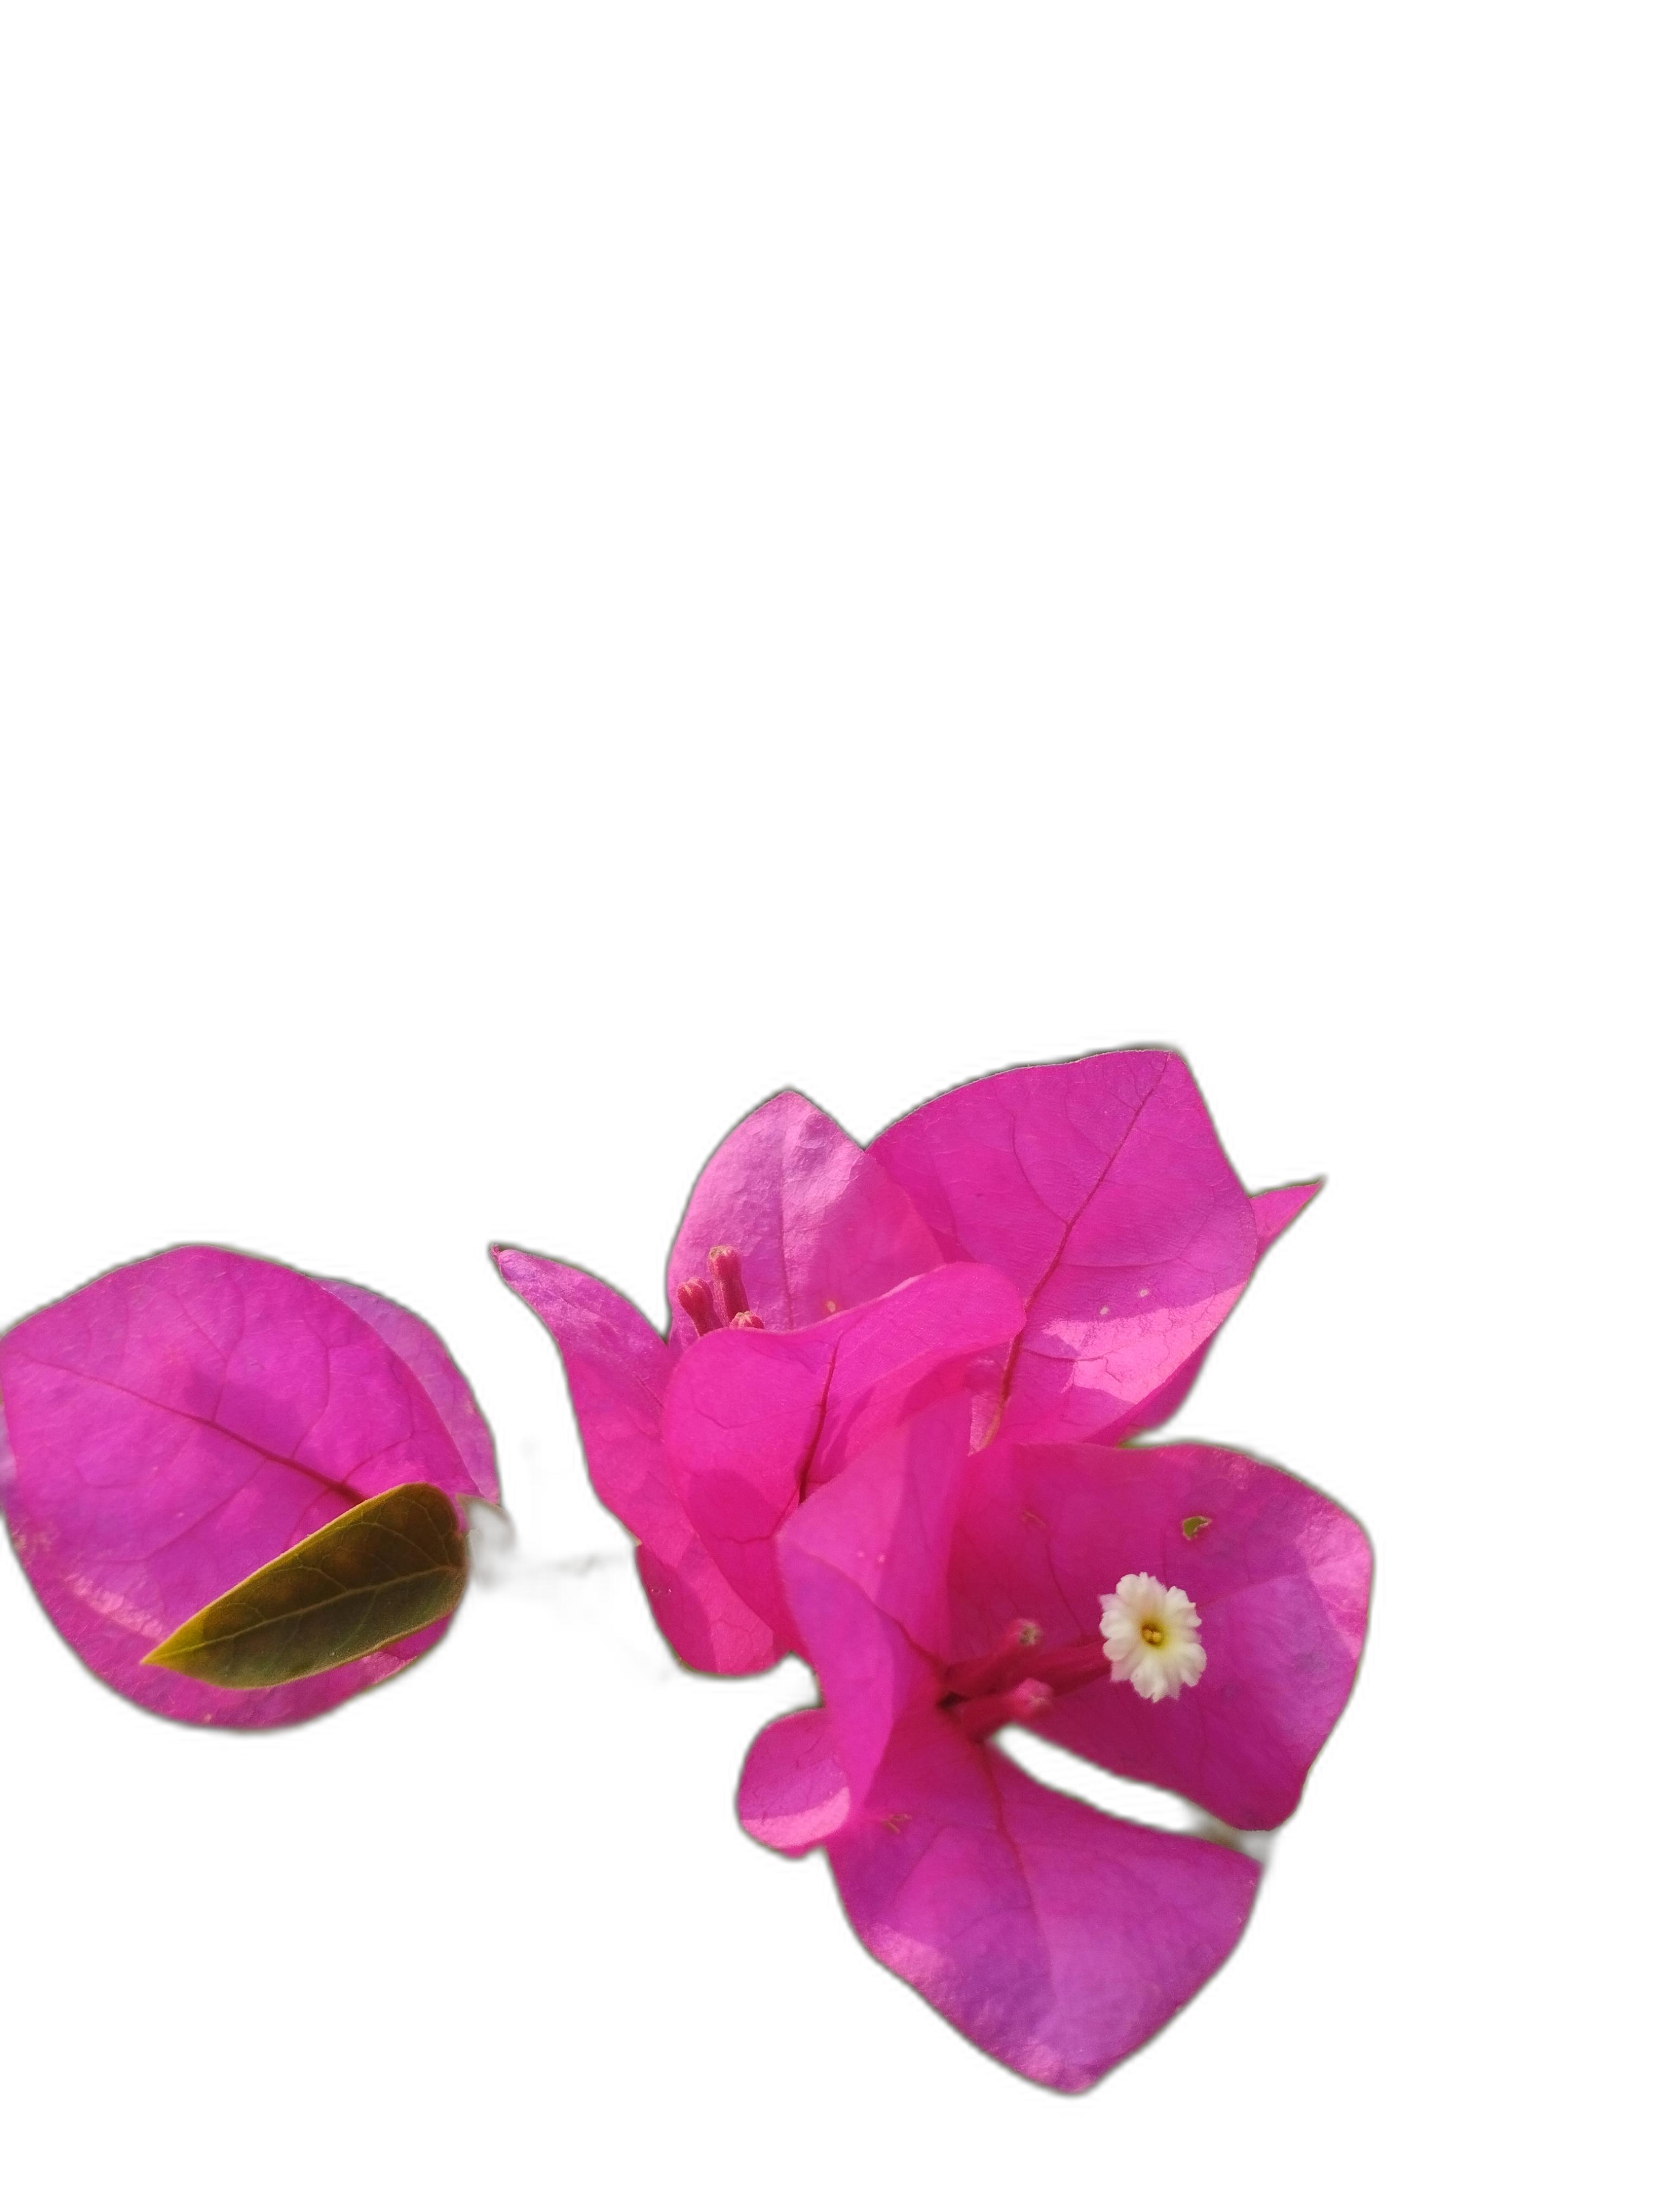
Label: Bougainvillea